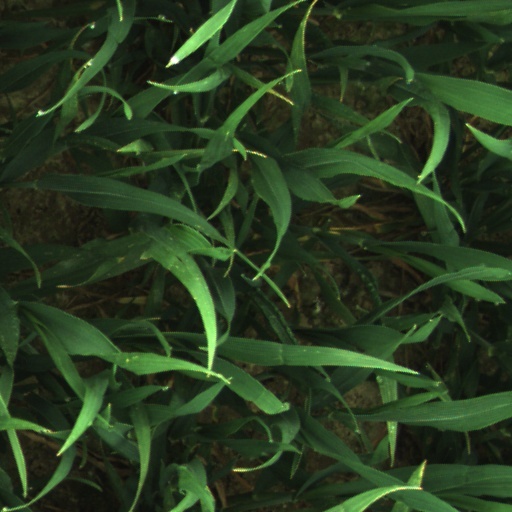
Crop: wheat